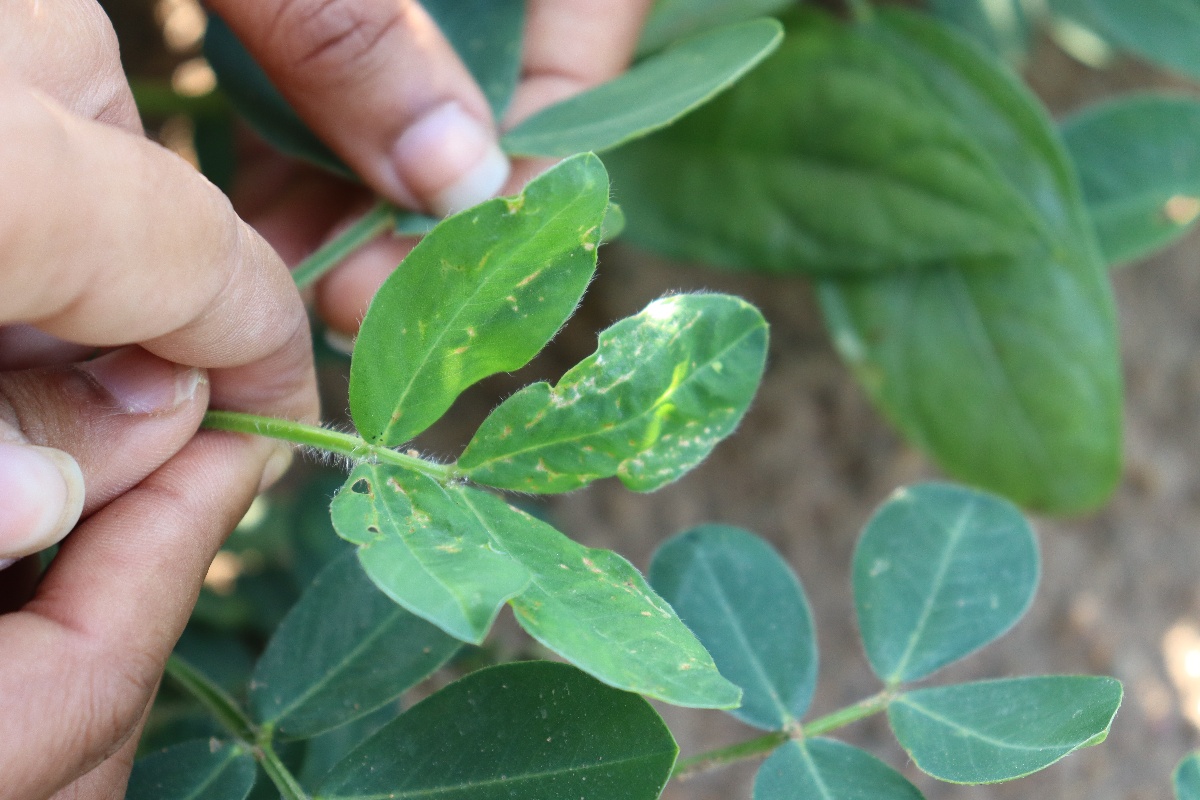
Label: early_leaf_spot